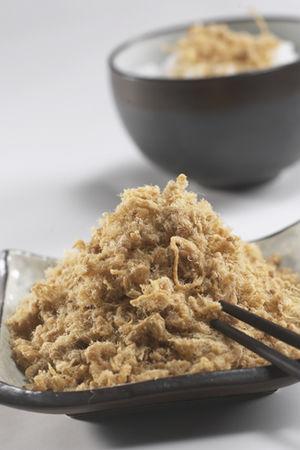
Le rousong 肉松 ou